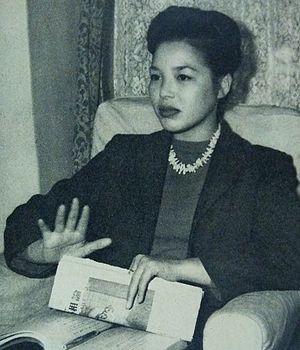
Akemi Negishi est une actrice japonaise née le 26 mars 1934 et morte le 11 mars 2008.